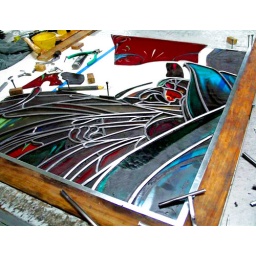
Stained glass window created in the likeness of one of my paintings. Window was built by Oakbrook Esser Studios.